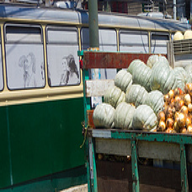
Vehicle type: Trains